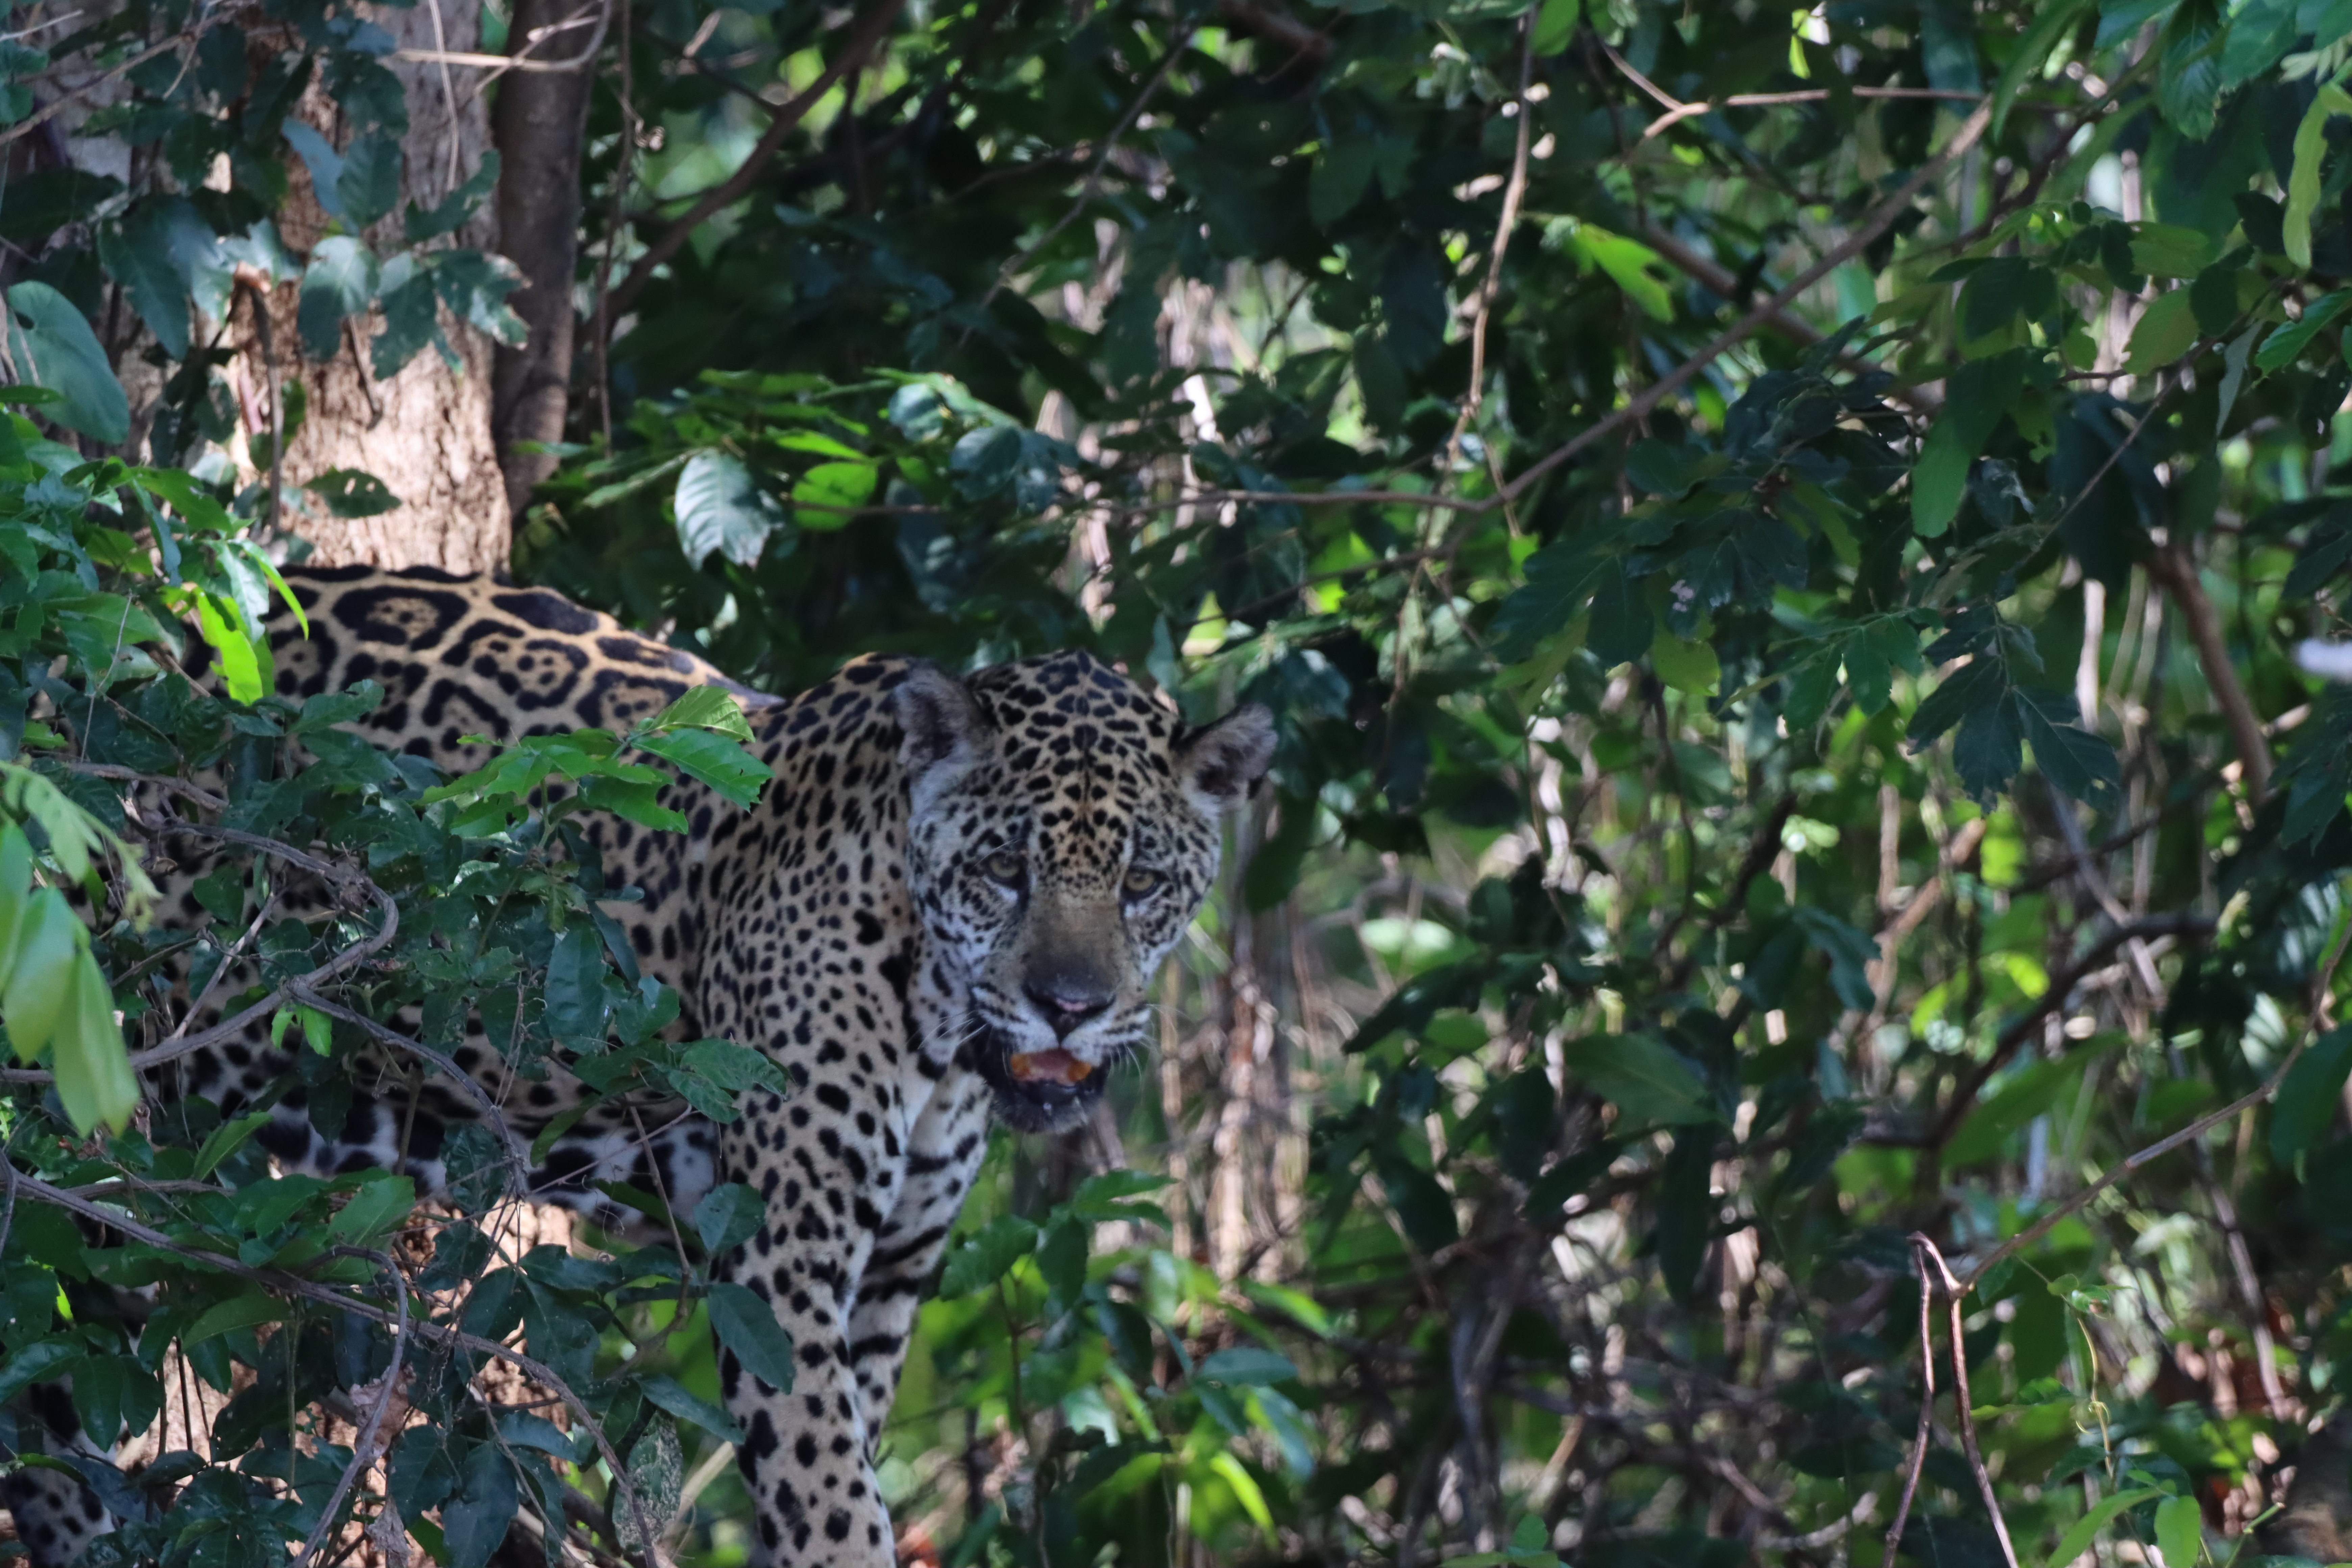
Jaguar: Katniss